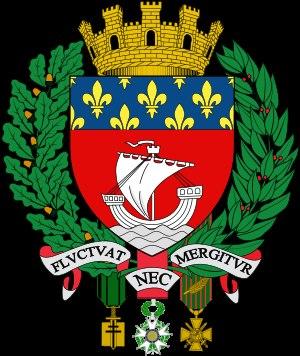
Cet article dresse la liste des villes décorées de la Légion d'honneur. En tout, 64 villes françaises et 7 villes étrangères ont reçu la plus haute décoration honorifique française.
Fluctuat nec mergitur est une locution latine utilisée comme devise de la ville de Paris, signifiant « Il est battu par les flots, mais ne sombre pas ».